Sumner Ely Wetmore Kittelle

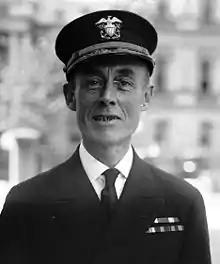

Sumner Ely Wetmore Kittelle (June 14, 1867 – December 29, 1950) was an American naval officer who retired as a rear admiral in the United States Navy and served as the governor of the United States Virgin Islands from 1921 to 1922. He was a veteran of the Spanish–American War and World War I.